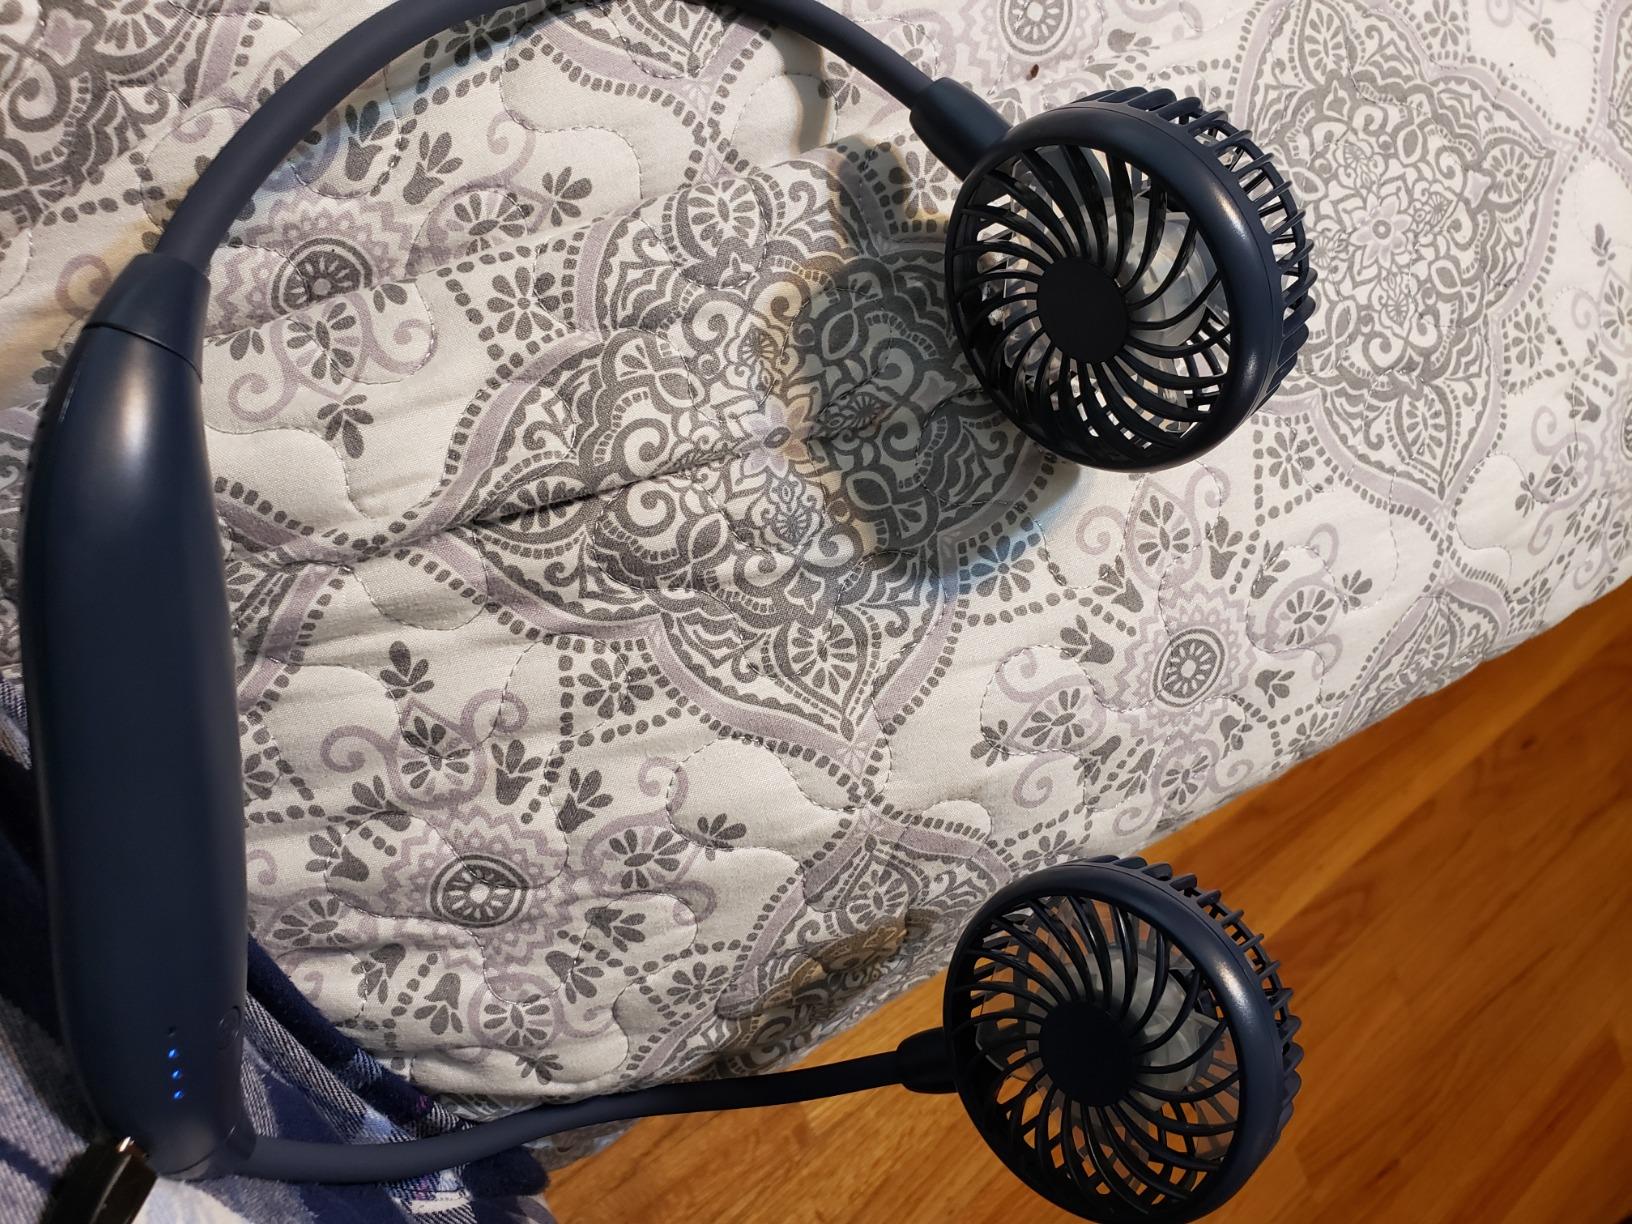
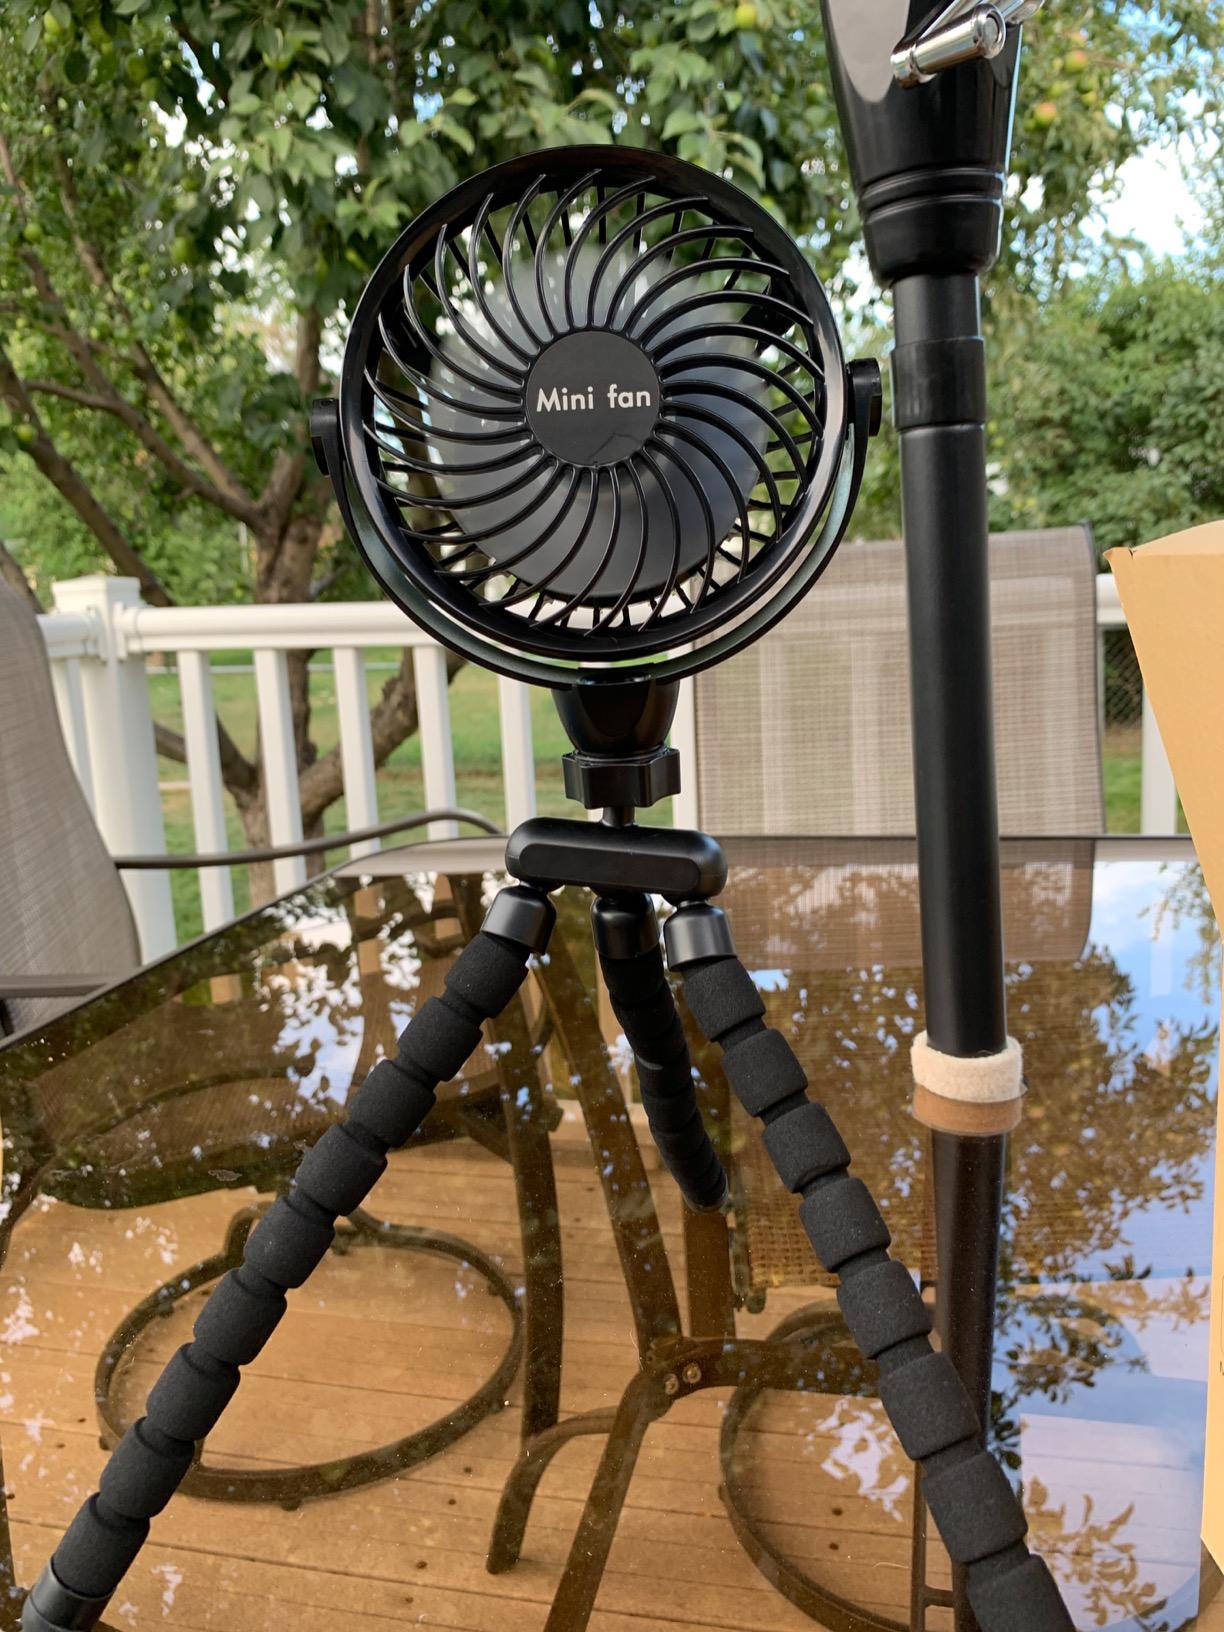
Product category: fan
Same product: no